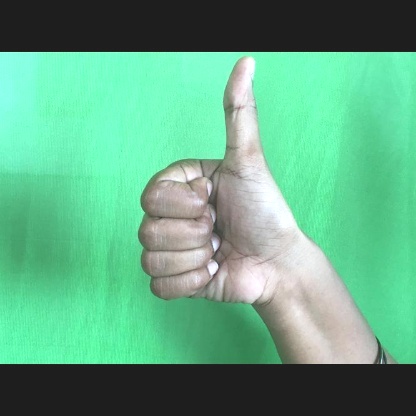
Mudra: Sikharam